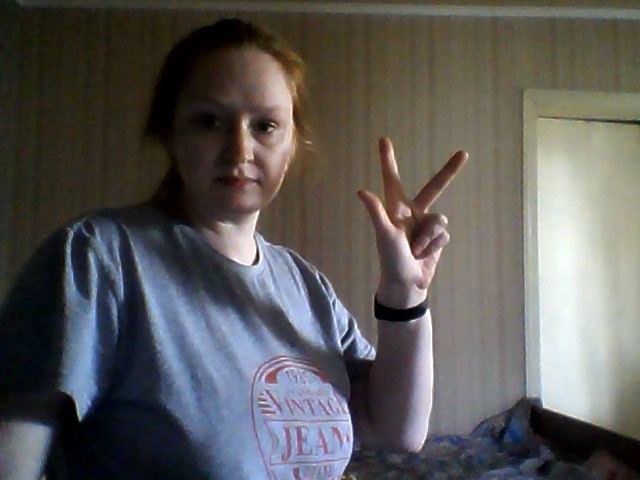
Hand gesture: three2